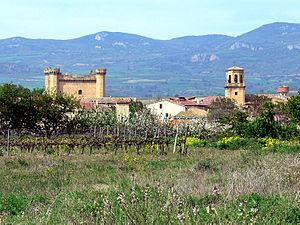
Sajazarra est une commune de la communauté autonome de La Rioja, en Espagne.